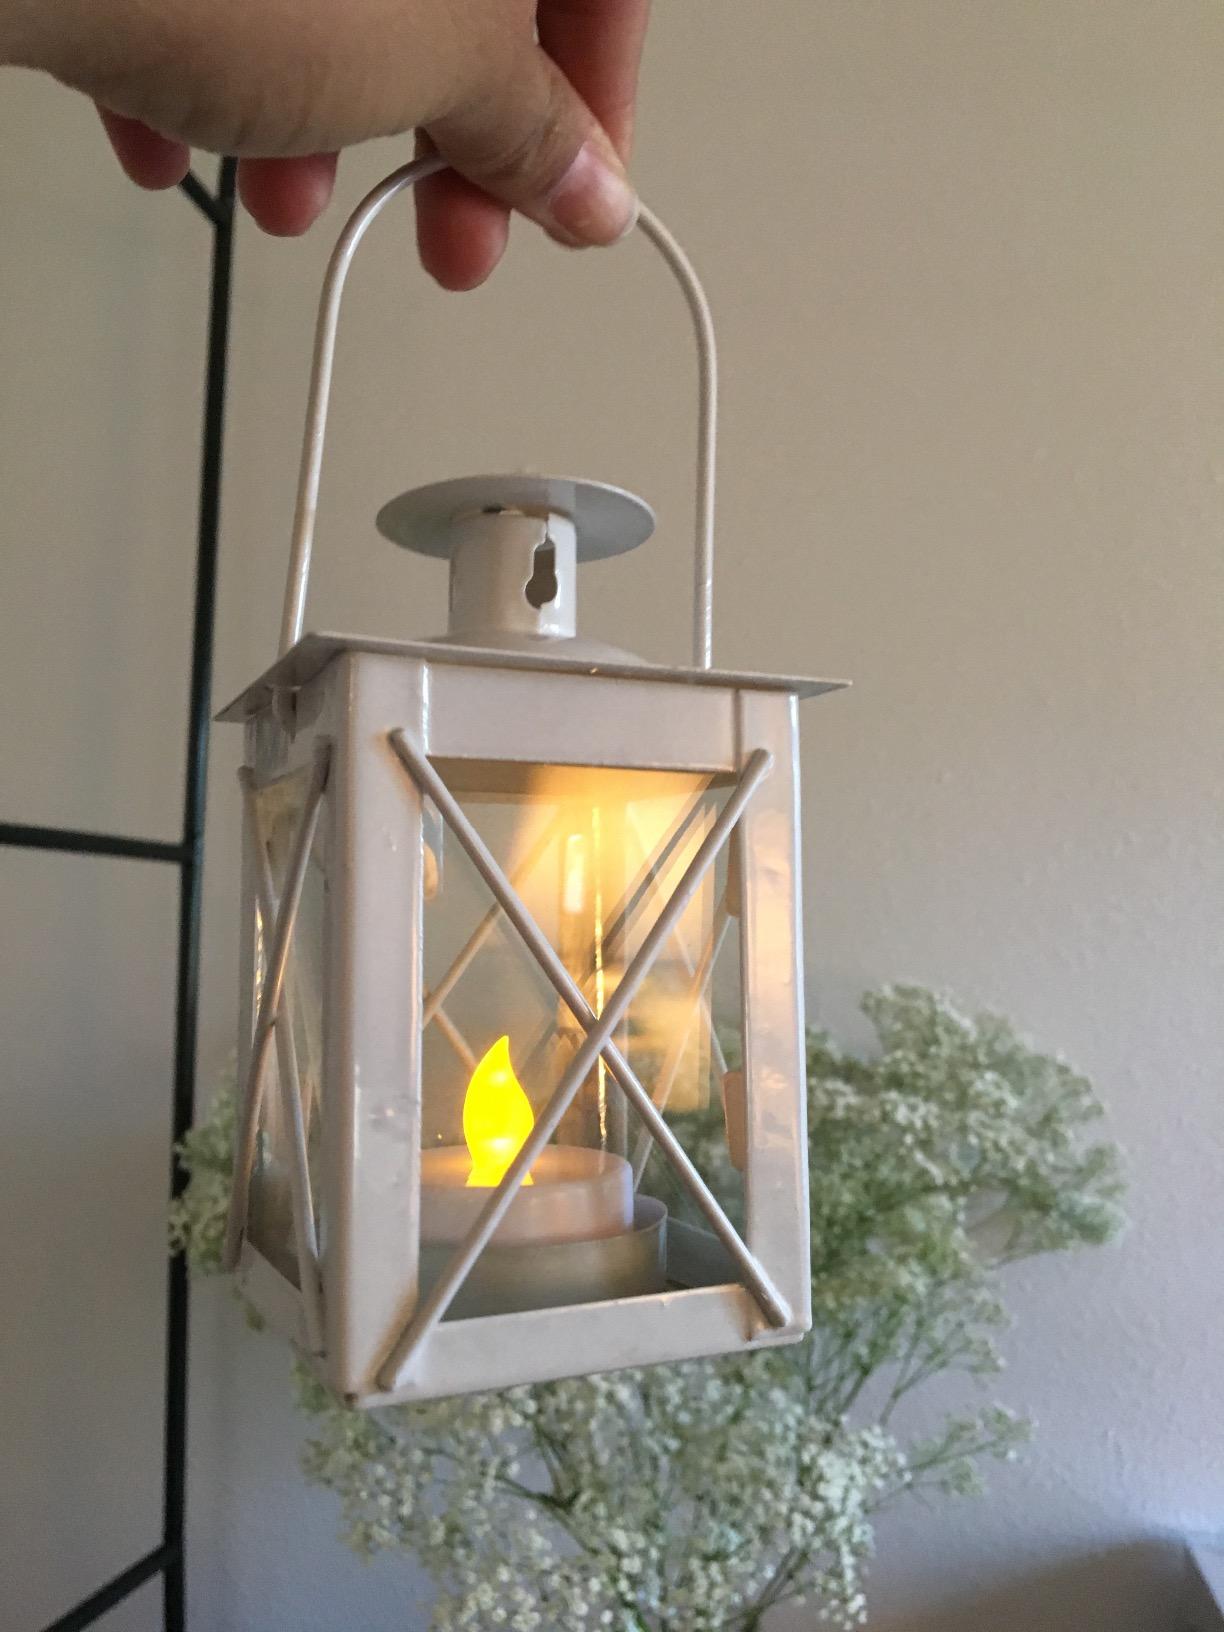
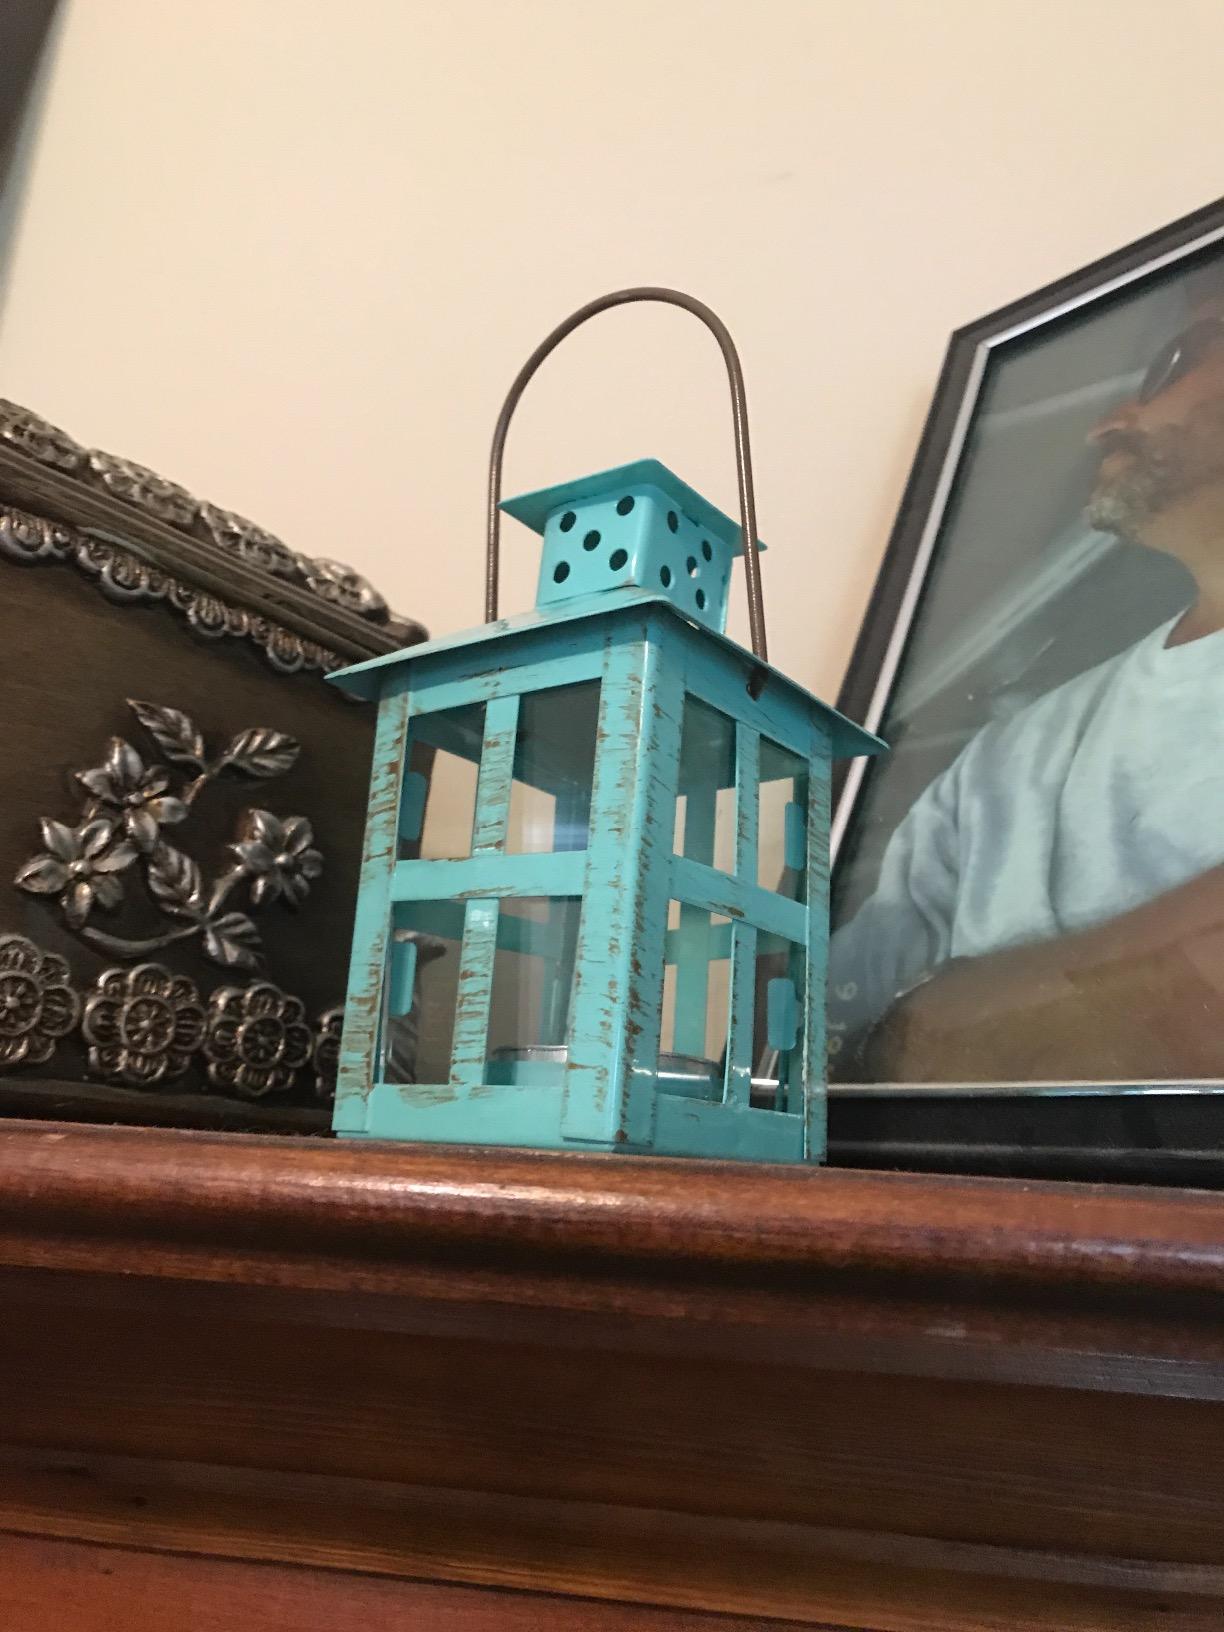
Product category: lantern
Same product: no